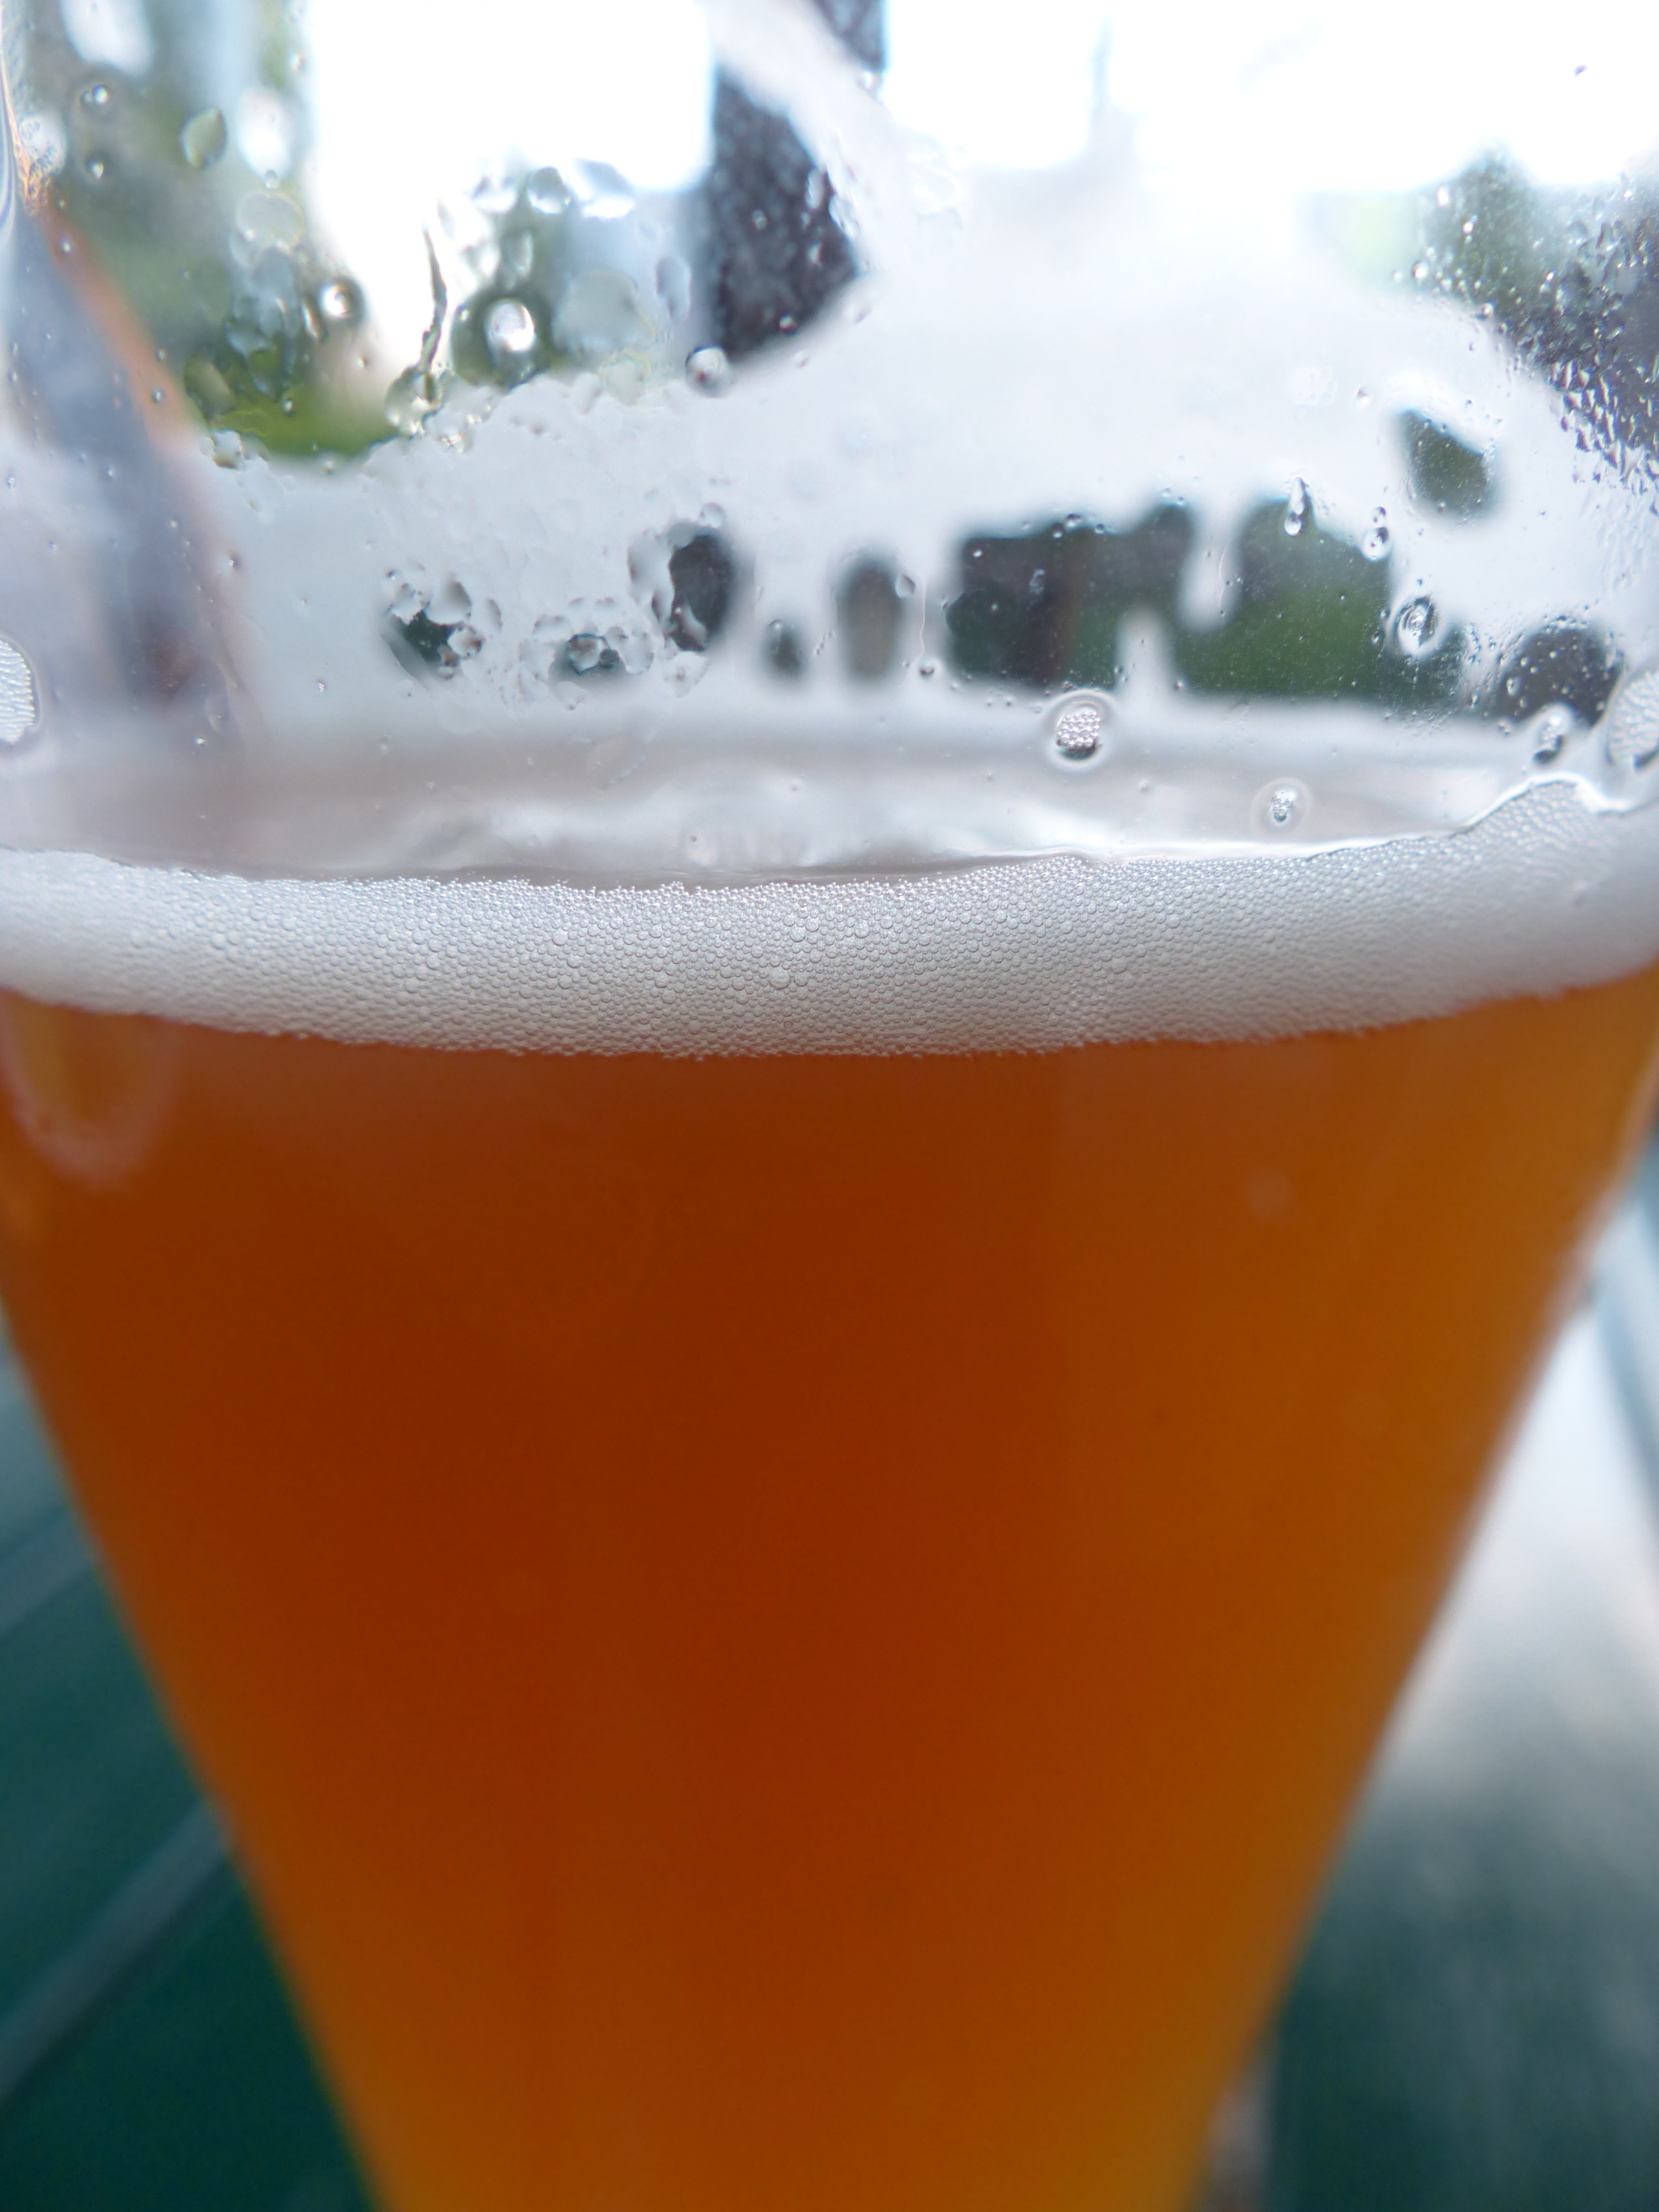
wheat, glass, foam, drink, beer, cocktail, juice, spicy, refreshment, thirst, yeast, beer garden, thirst quencher, trueb, alcoholic beverage, beer glass, wheat beer, beer foam, wheat beer glass, unfiltered, yeast beer, non alcoholic beverage, mai tai, blue hawaii